Broch of Culswick

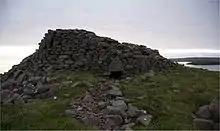
Broch of Culswick

The Broch of Culswick (also Culswick Broch) is an unexcavated coastal broch in the Shetland Islands of Scotland. It has good views all around, including Foula and Vaila isles, and Fitful Head and Fair Isle in the south. The broch stands on the top of a rock platform and is about 3 metres high at its tallest point. Much rubble has fallen into the centre. This broch has a massive triangular lintel stone over the entrance, which is partly filled with rubble. Drawings by Low in 1774 and Skene in 1805 reveal that the structure survived very well up to those dates.